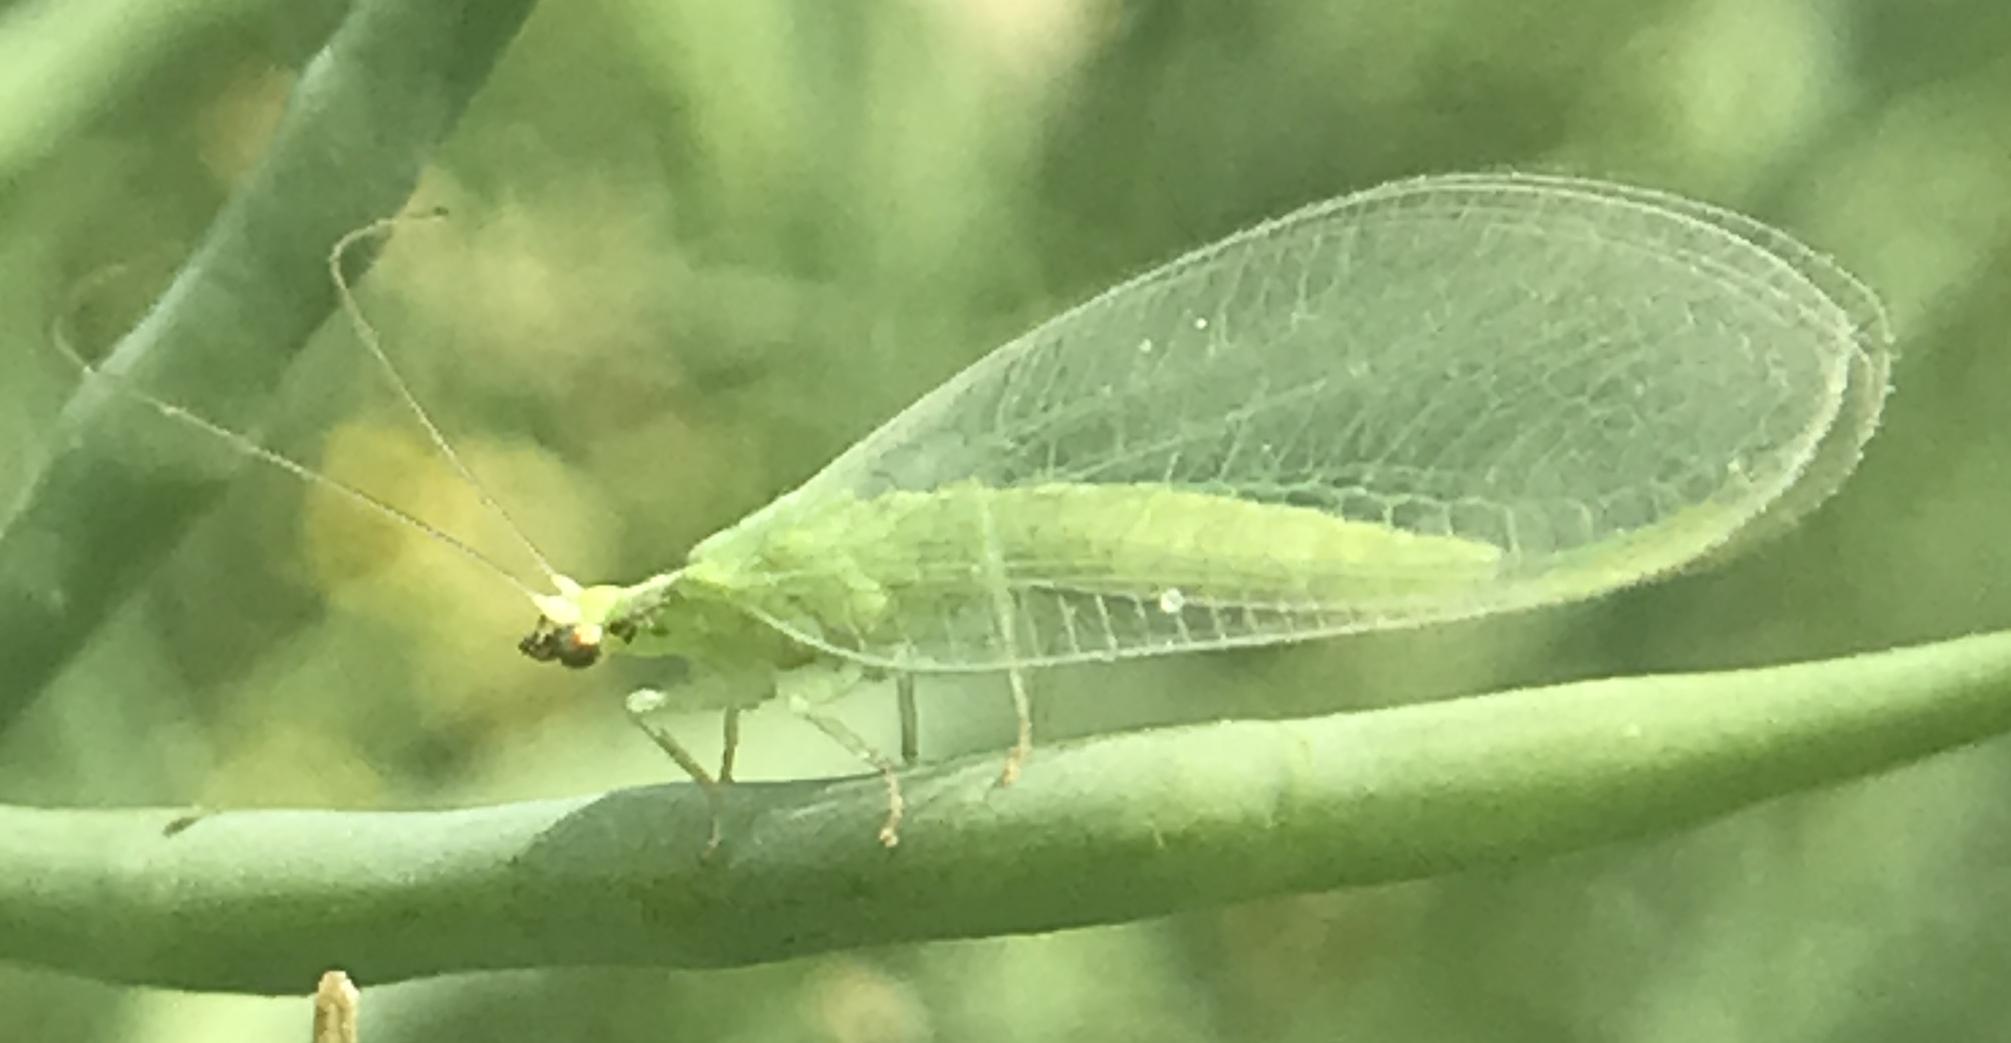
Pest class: predators